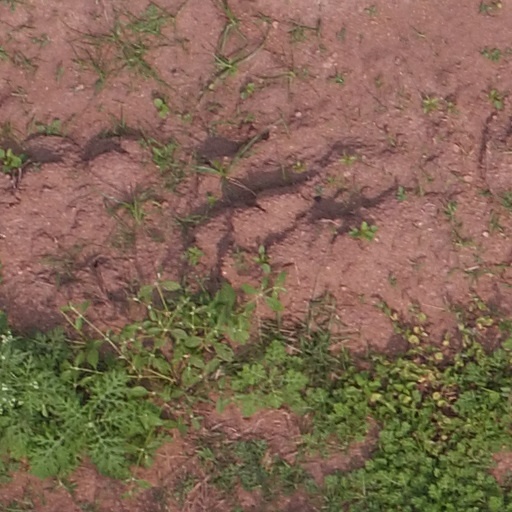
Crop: maize; corn